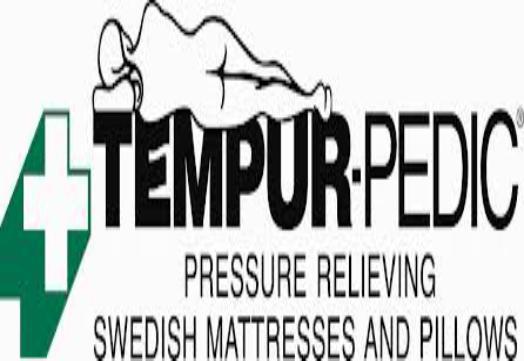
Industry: Necessities